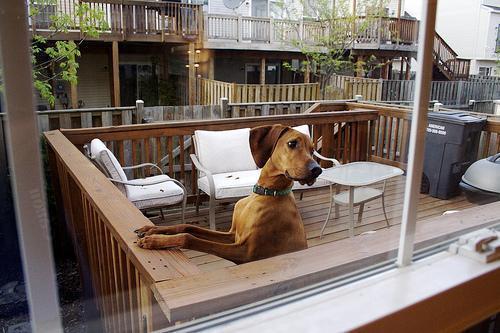
redbone